The Flying Doctor

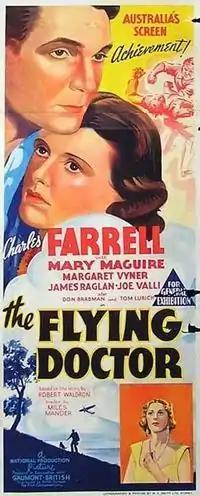
Theatrical film poster

The Flying Doctor is a 1936 Australian-British drama film directed by Miles Mander and starring Charles Farrell, Mary Maguire and James Raglan. The Royal Flying Doctor Service of Australia operate in the Australian Outback. Noted as Australia's first "sound" feature film, "The Flying Doctor" was also the country's first feature-length film based on aviation.